Prentis Hall

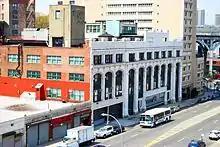
Prentis Hall in 2008

Prentis Hall is a historic building located on the Manhattanville campus of Columbia University at 632 West 125th Street. It houses the university's department of music and the Computer Music Center, as well as facilities for the School of the Arts. It is one of three historic buildings that survived in the university's Manhattanville plan, the others being the Studebaker Building and the Nash Building.